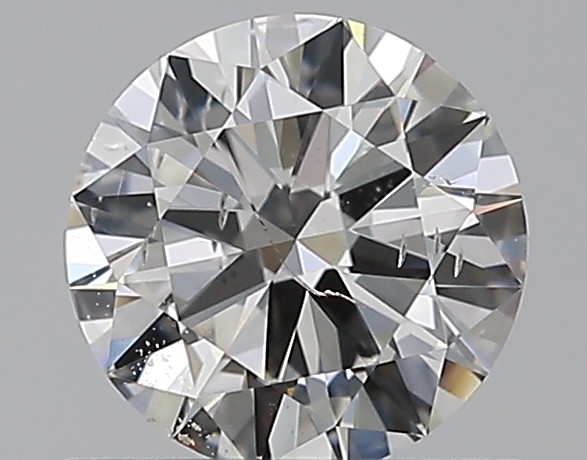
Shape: round
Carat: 0.5
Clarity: SI1
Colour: H
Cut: VG
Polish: EX
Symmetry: VG
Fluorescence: F
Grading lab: GIA
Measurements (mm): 5.15 x 5.16 x 3.04